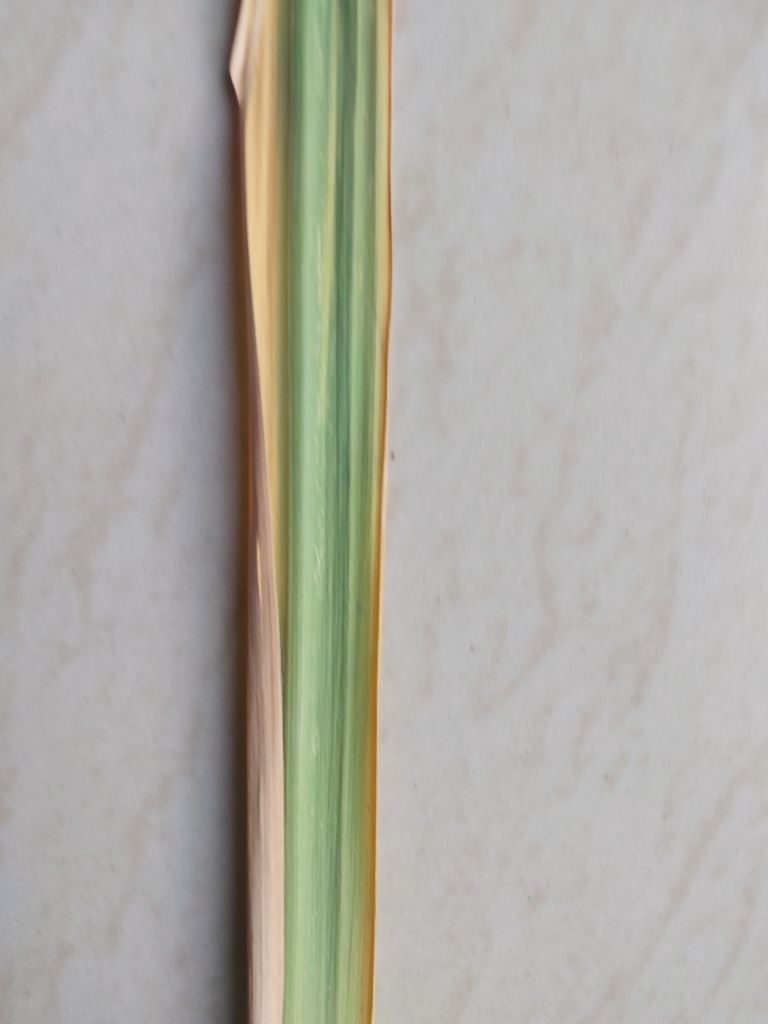
Label: Yellow Leaf